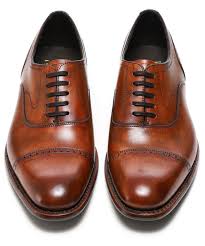
Label: Brogue